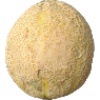
Label: Cantaloupe 2